Oklahoma City

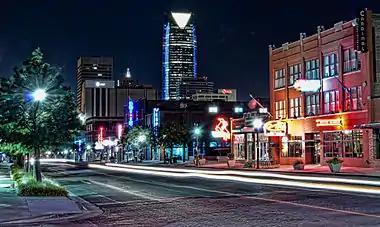
Automobile Alley in Oklahoma City

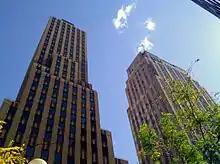
Looking up in the heart of Oklahoma City's Central Business District

Oklahoma City neighborhoods are highly varied, with affluent historic neighborhoods located next to districts that have not wholly recovered from the economic and social decline of the 1970s and 1980s.